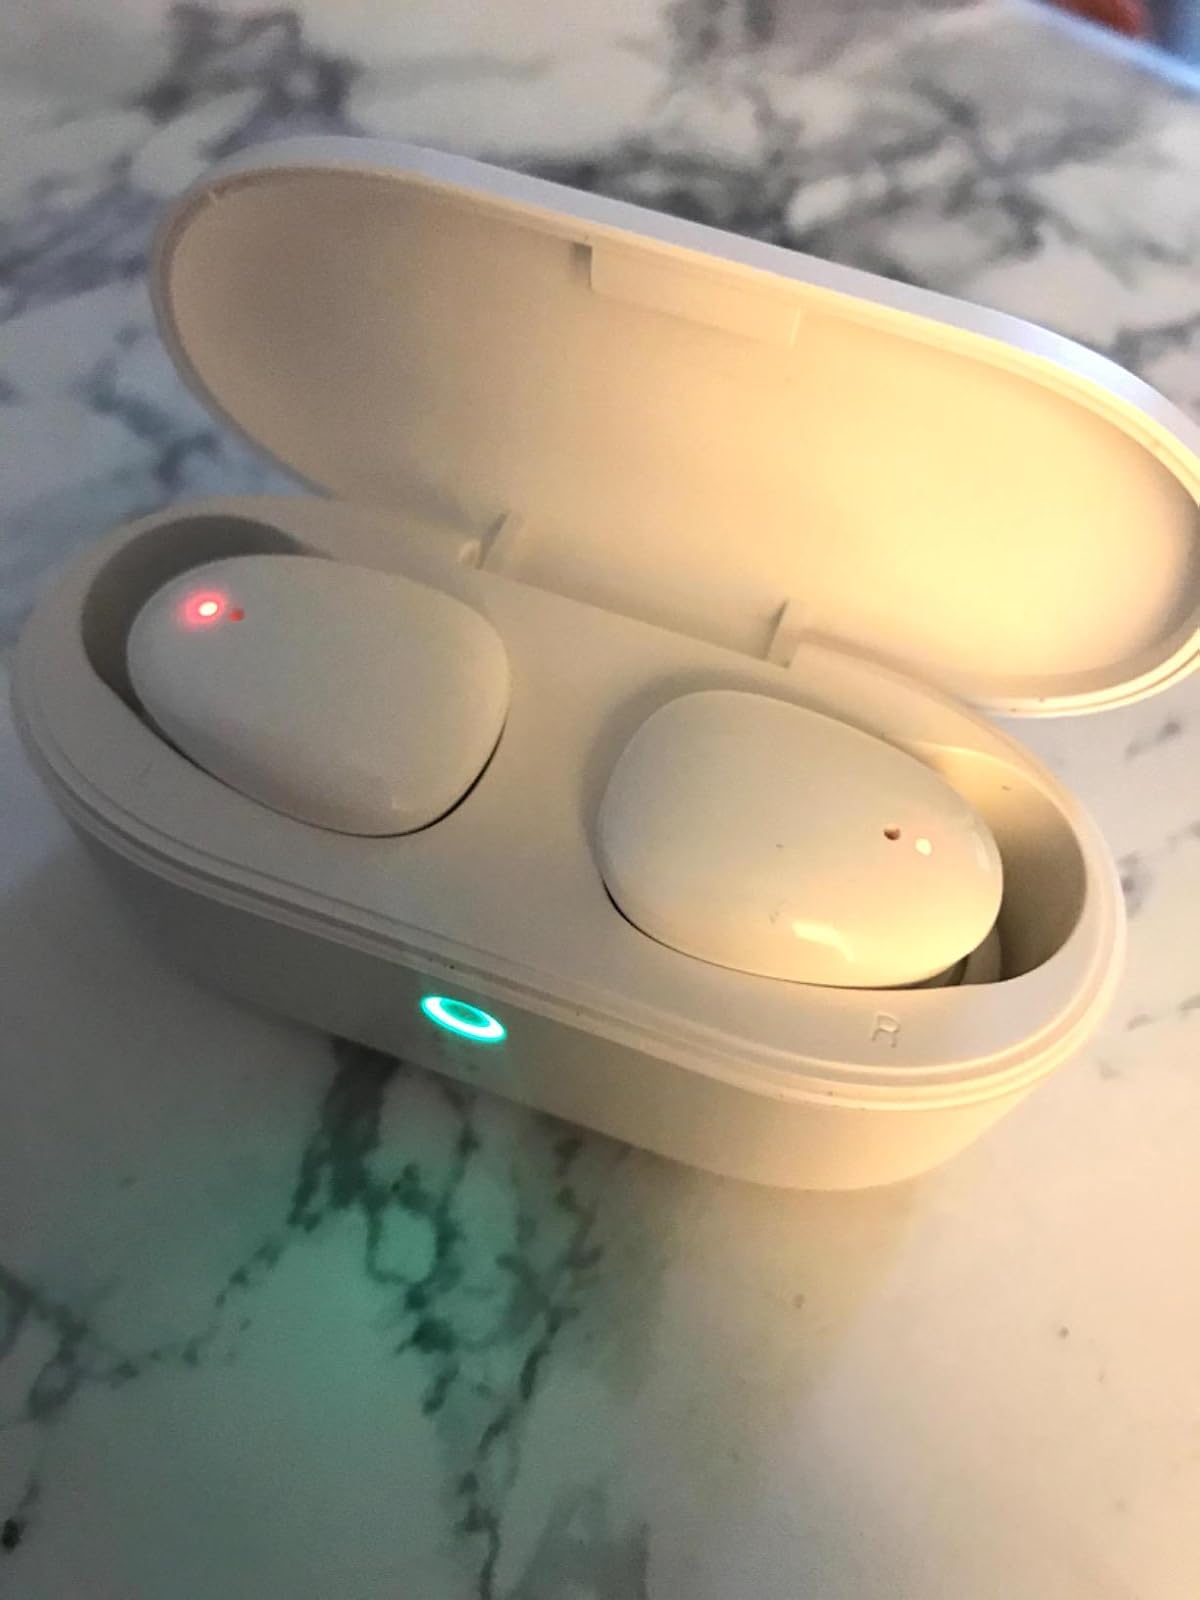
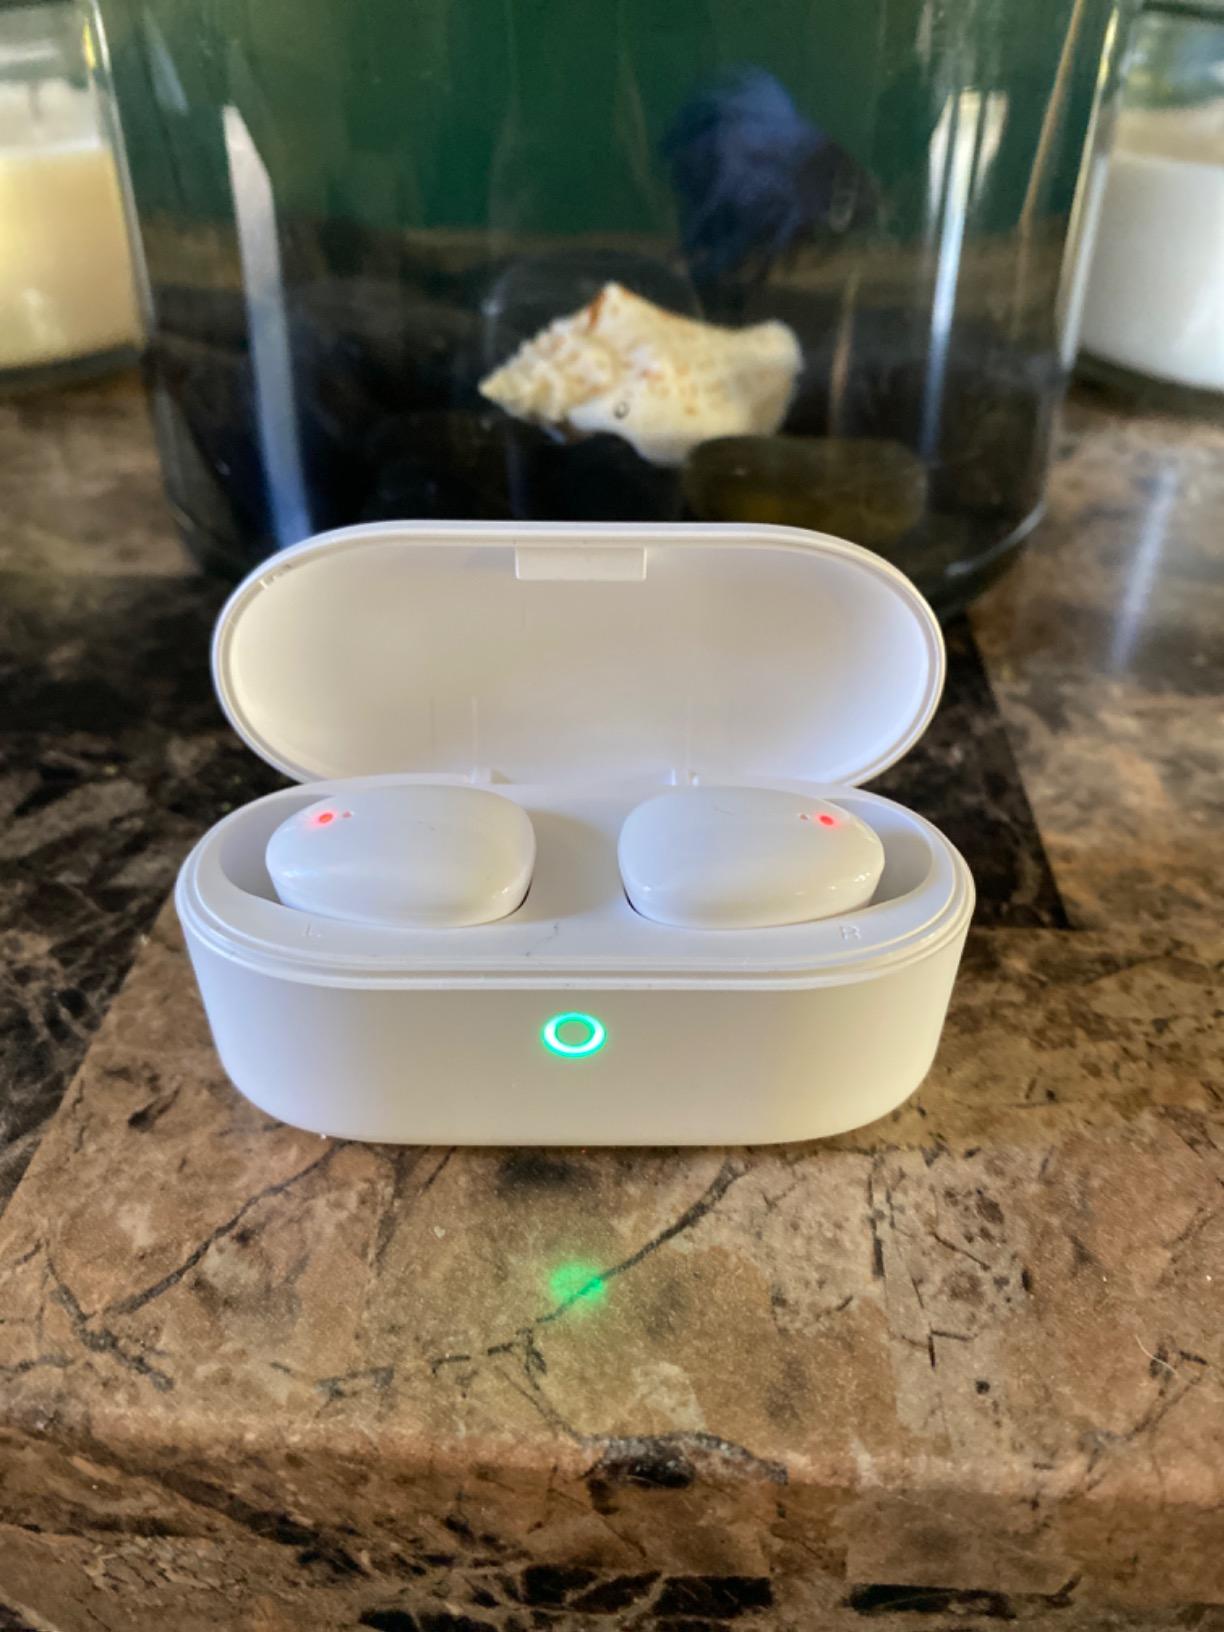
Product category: earbuds
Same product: yes